Java Head (1934 film)

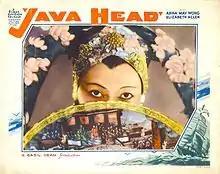
Film Poster

Java Head is a 1934 British historical drama film directed by J. Walter Ruben and an uncredited Thorold Dickinson. It stars Anna May Wong, Elizabeth Allan and Ralph Richardson.